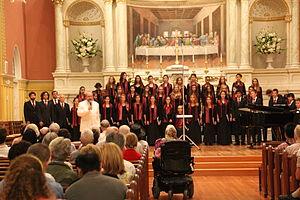
Le Jeune chœur d'Île-de-France est un chœur français, membre de l'association Academie Chorale d'Ile de France. Il fut fondé en 1999 par Francis Bardot. Il est composé de chanteurs allant en moyenne de 15 à 35 ans. Ce chœur réside actuellement au conservatoire Maurice Ravel de Levallois-Perret.